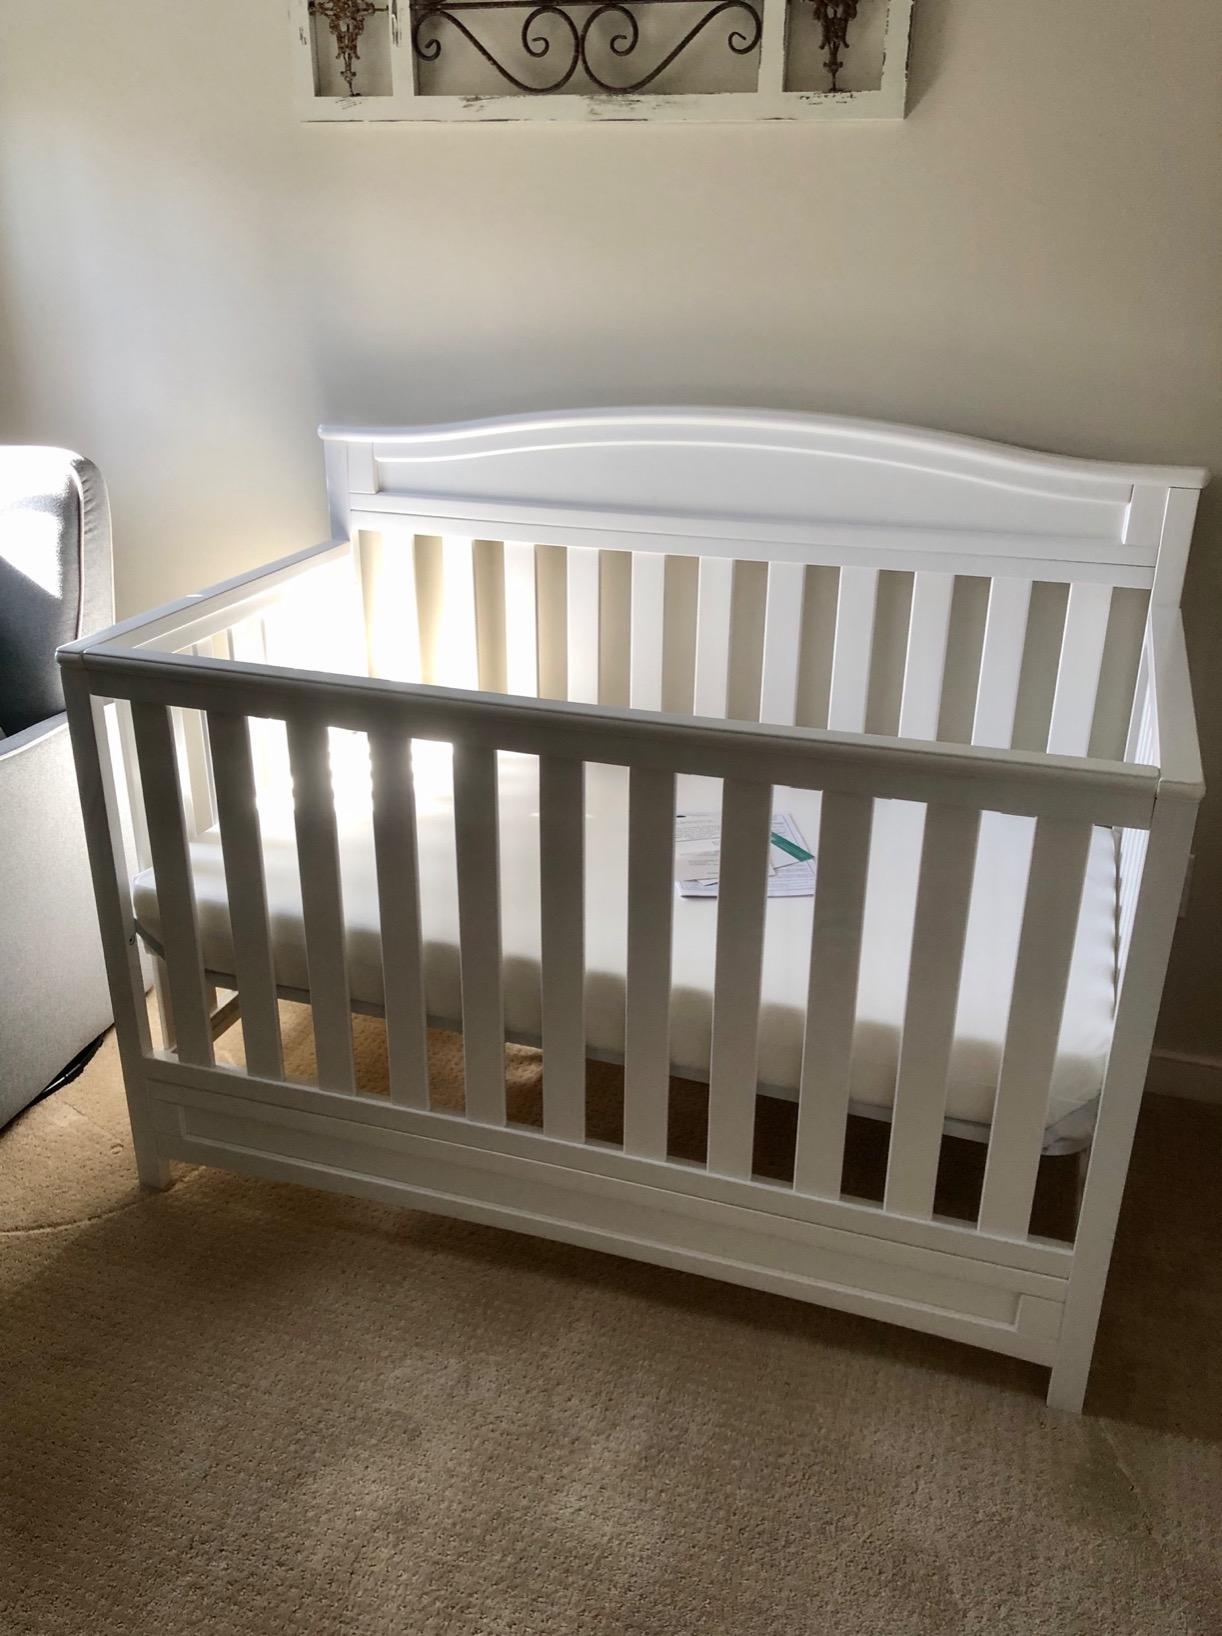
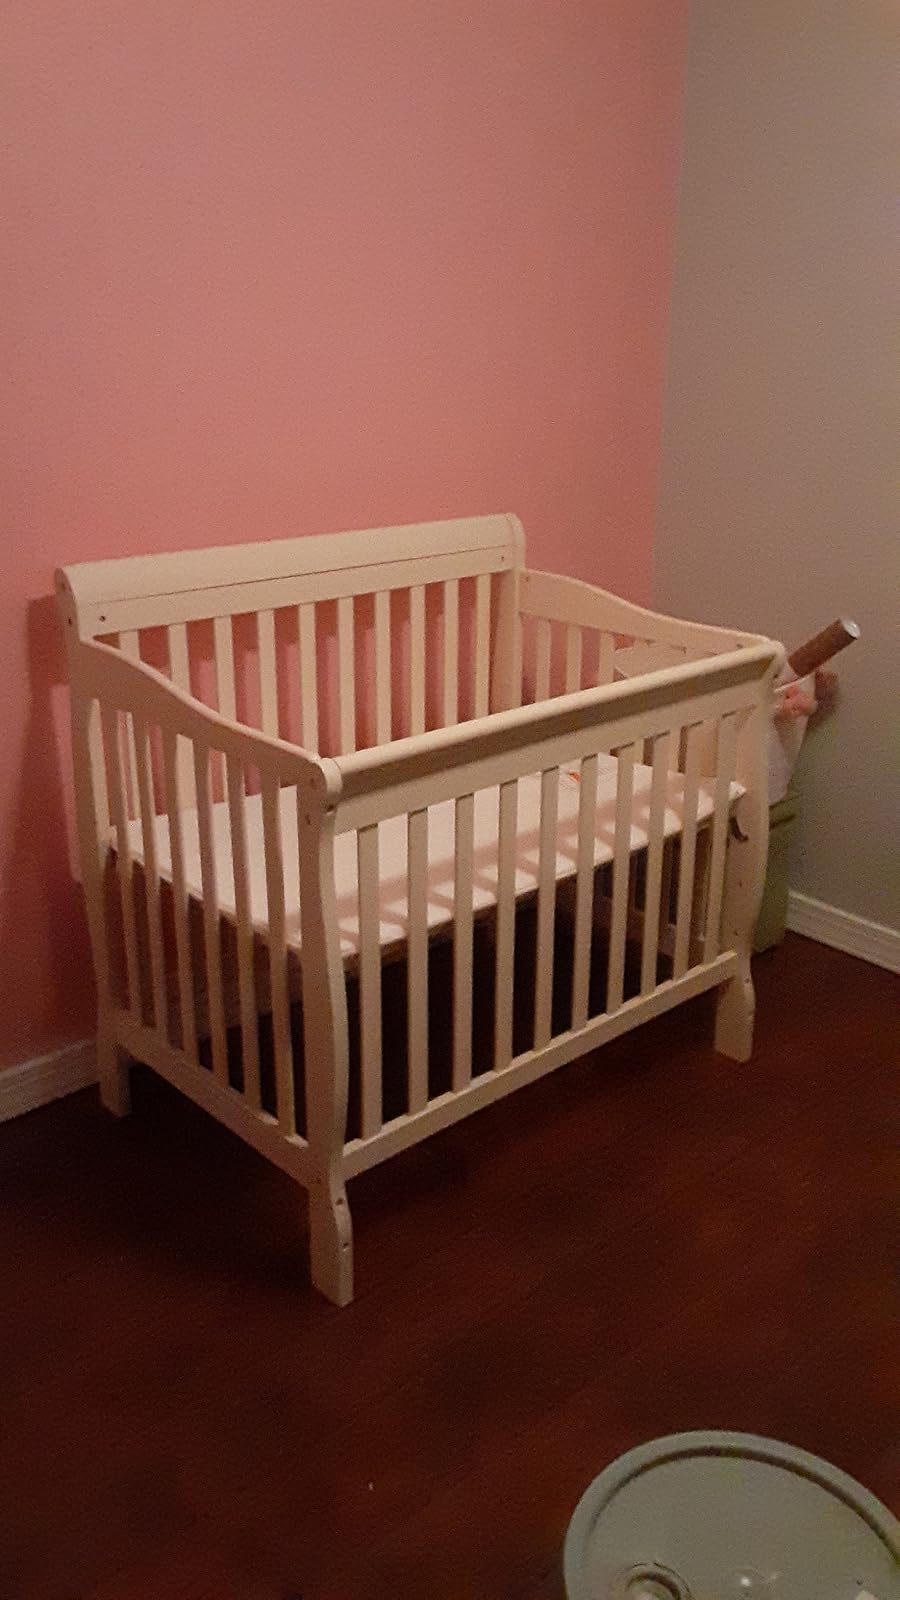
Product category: products_crib
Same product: no